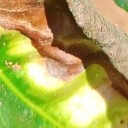
Label: Phoma